Parkinson's disease

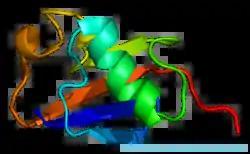
Ribbon diagram of parkin

Parkinson's can be narrowly defined as a genetic disease, as rare inherited gene variants have been firmly linked to monogenic PD, and most cases carry variants that increase PD risk. PD heritability is estimated to range from 22 to 40%. Around 15% of diagnosed individuals have a family history, of which 5–10% can be attributed to a causative risk gene mutation. Carrying one of these mutations may not lead to disease. Rates of familial PD vary by ethnicity; monogenic PD occurs in up to 40% of Arab-Berber and 20% of Ashkenazi Jewish people with PD.